Secret Reunion

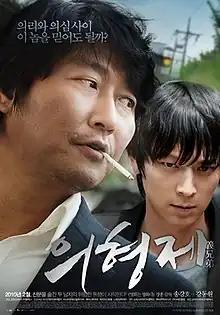
Theatrical release poster

Secret Reunion is a 2010 South Korean action film directed by Jang Hoon, and one of the highest grossing Korean films of 2010. It follows Song Kang-ho as a former National Intelligence Service (NIS) agent and a North Korean sleeper operative (Gang Dong-won) who, years after a failed assassination, unexpectedly reunite and form an unlikely bond.